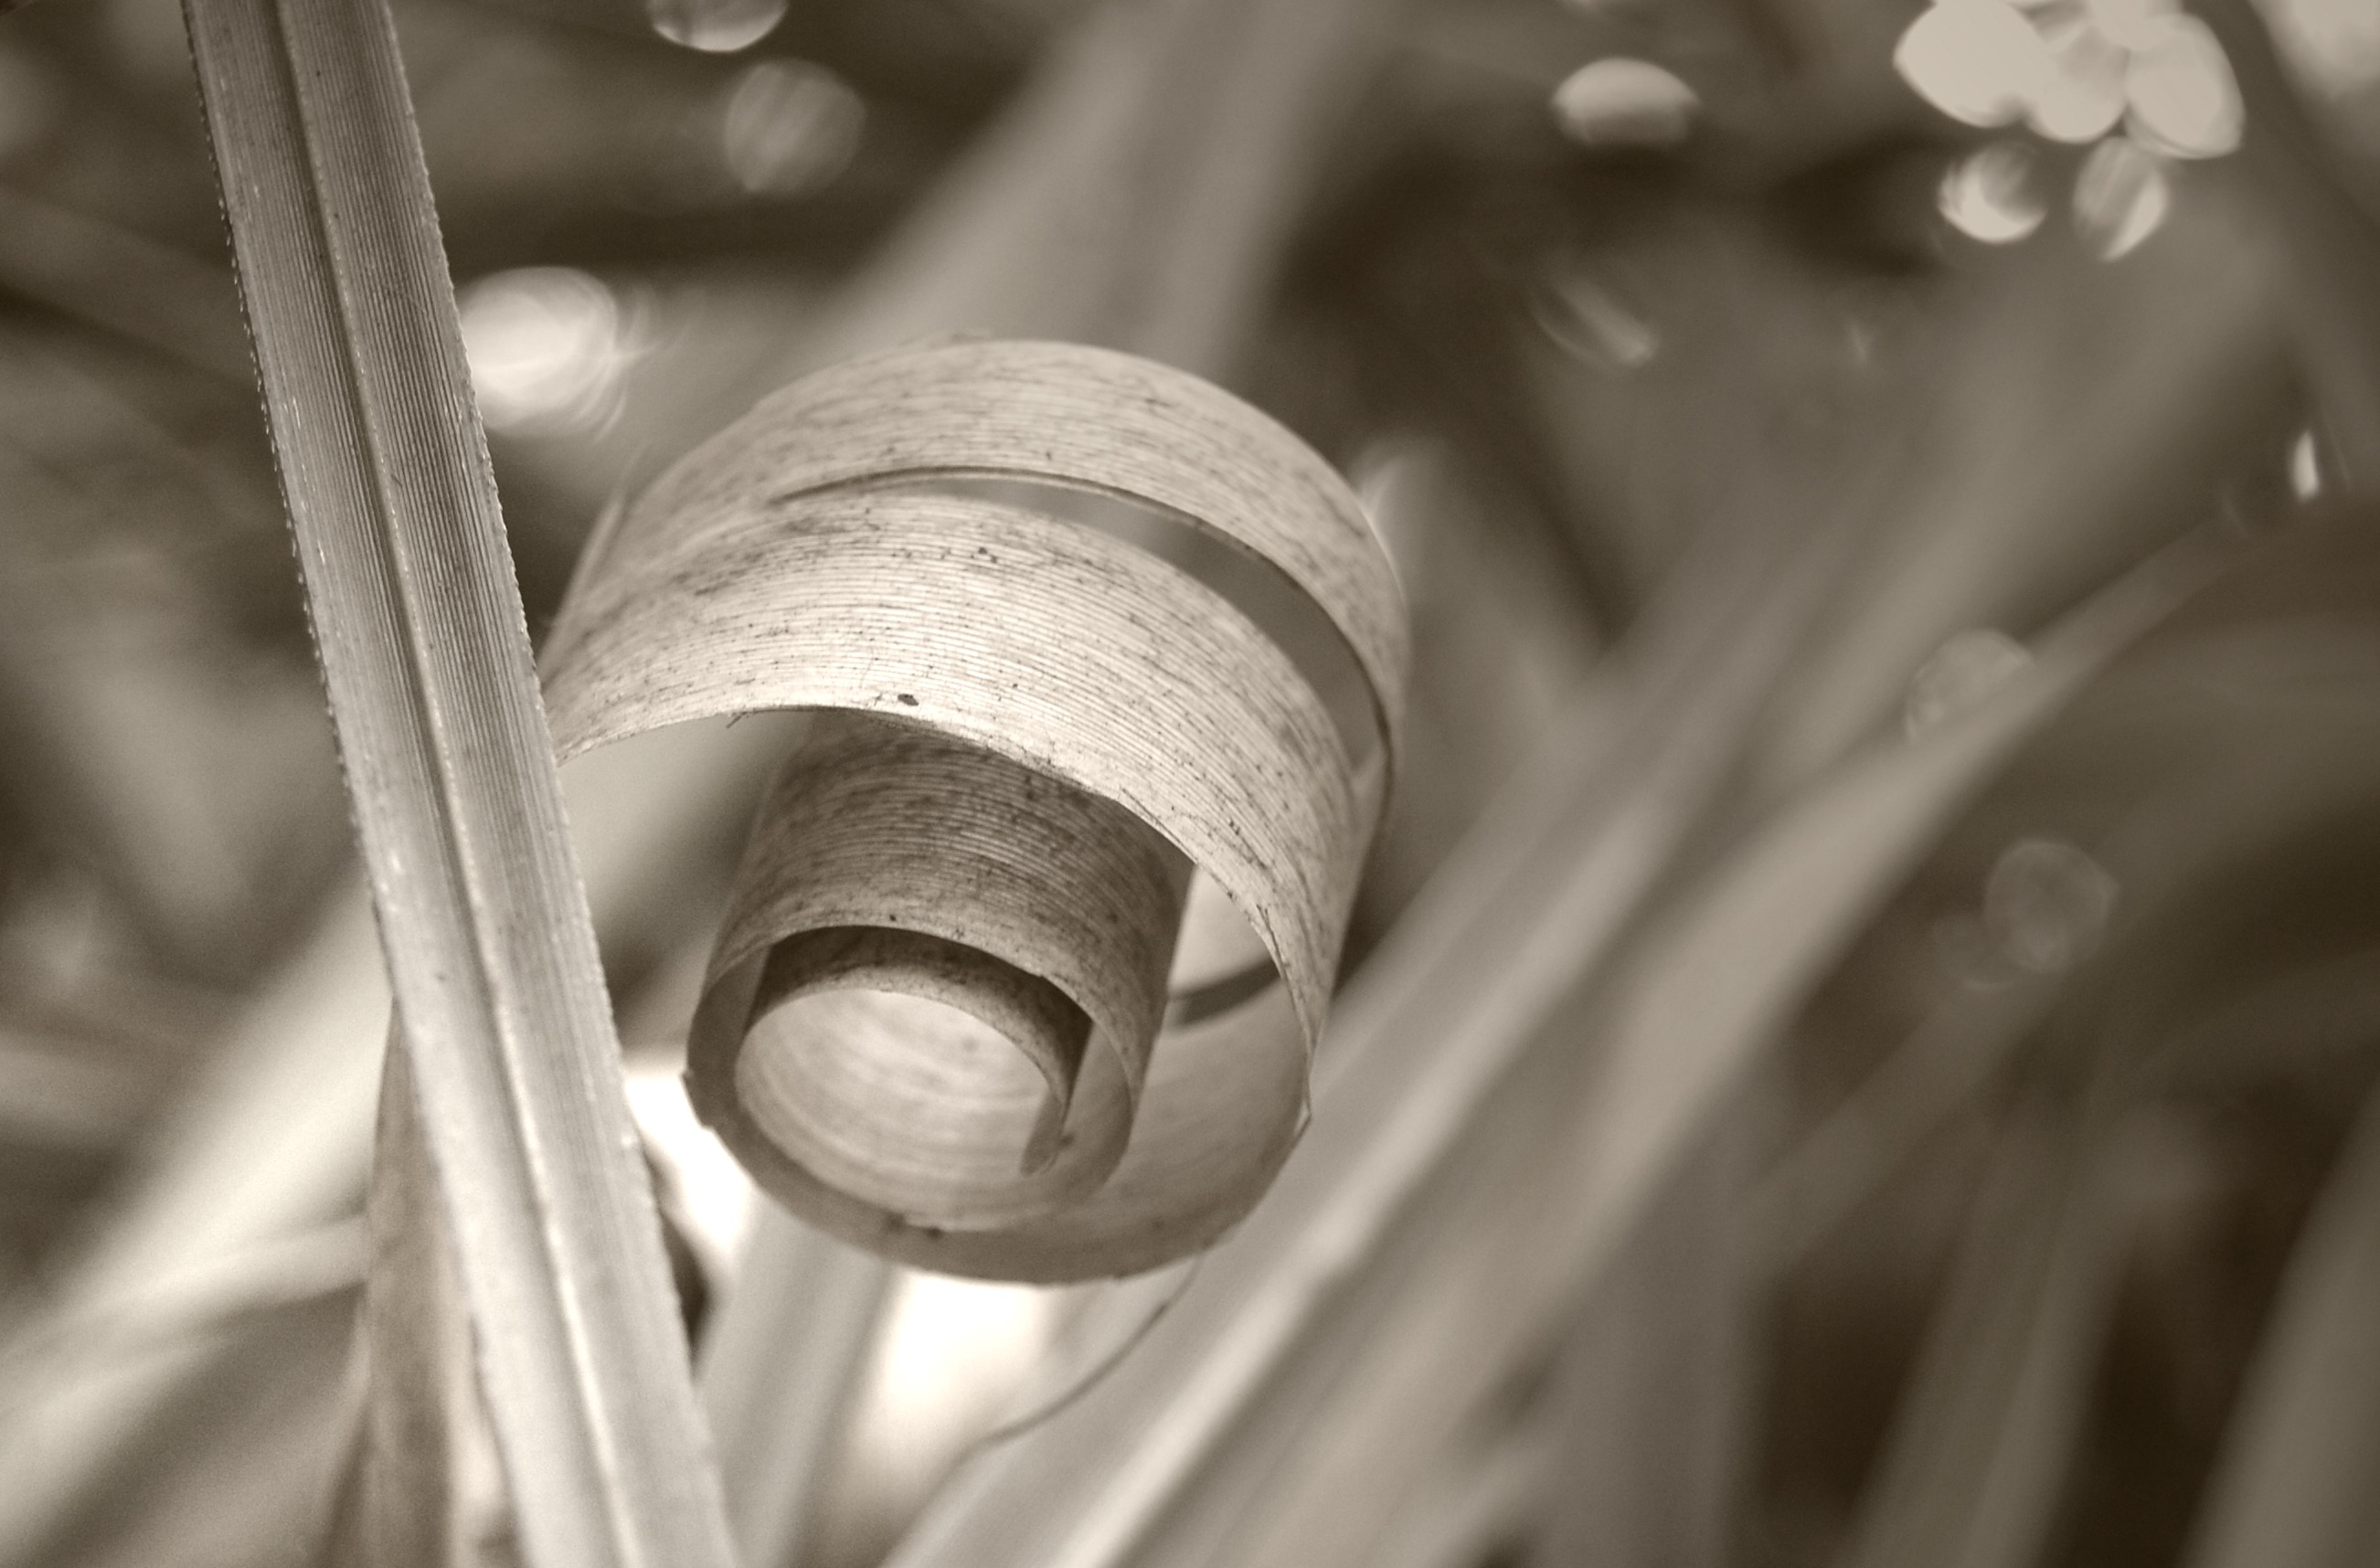
hand, nature, grass, outdoor, light, black and white, growth, plant, white, photography, wheel, leaf, floral, environment, foliage, macro, fresh, black, agriculture, garden, monochrome, season, material, eco, ecology, close up, conservation, organic, macro photography, monochrome photography